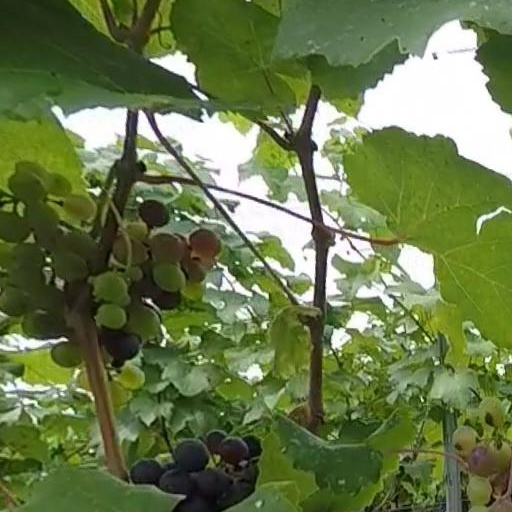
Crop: grape